Q. T. Hush

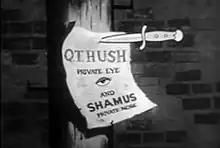
Title screen

Q.T. Hush is a 1960–61 American animated cartoon released in syndication, beginning on September 24, 1960. The show's 100 three-and-a-half-minute episodes, all in color, were directed by veteran animator Rudy Cataldi, and produced by Animation Associates. The series was designed to air either as a daily five-minute cliffhanger in a locally-produced children's show, or packaged as a half-hour program. Each story was ten parts; in the daily version, the story would last for two weeks.